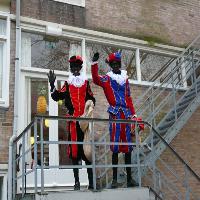
Weather: cloudy or overcast